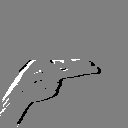
ASL letter: h